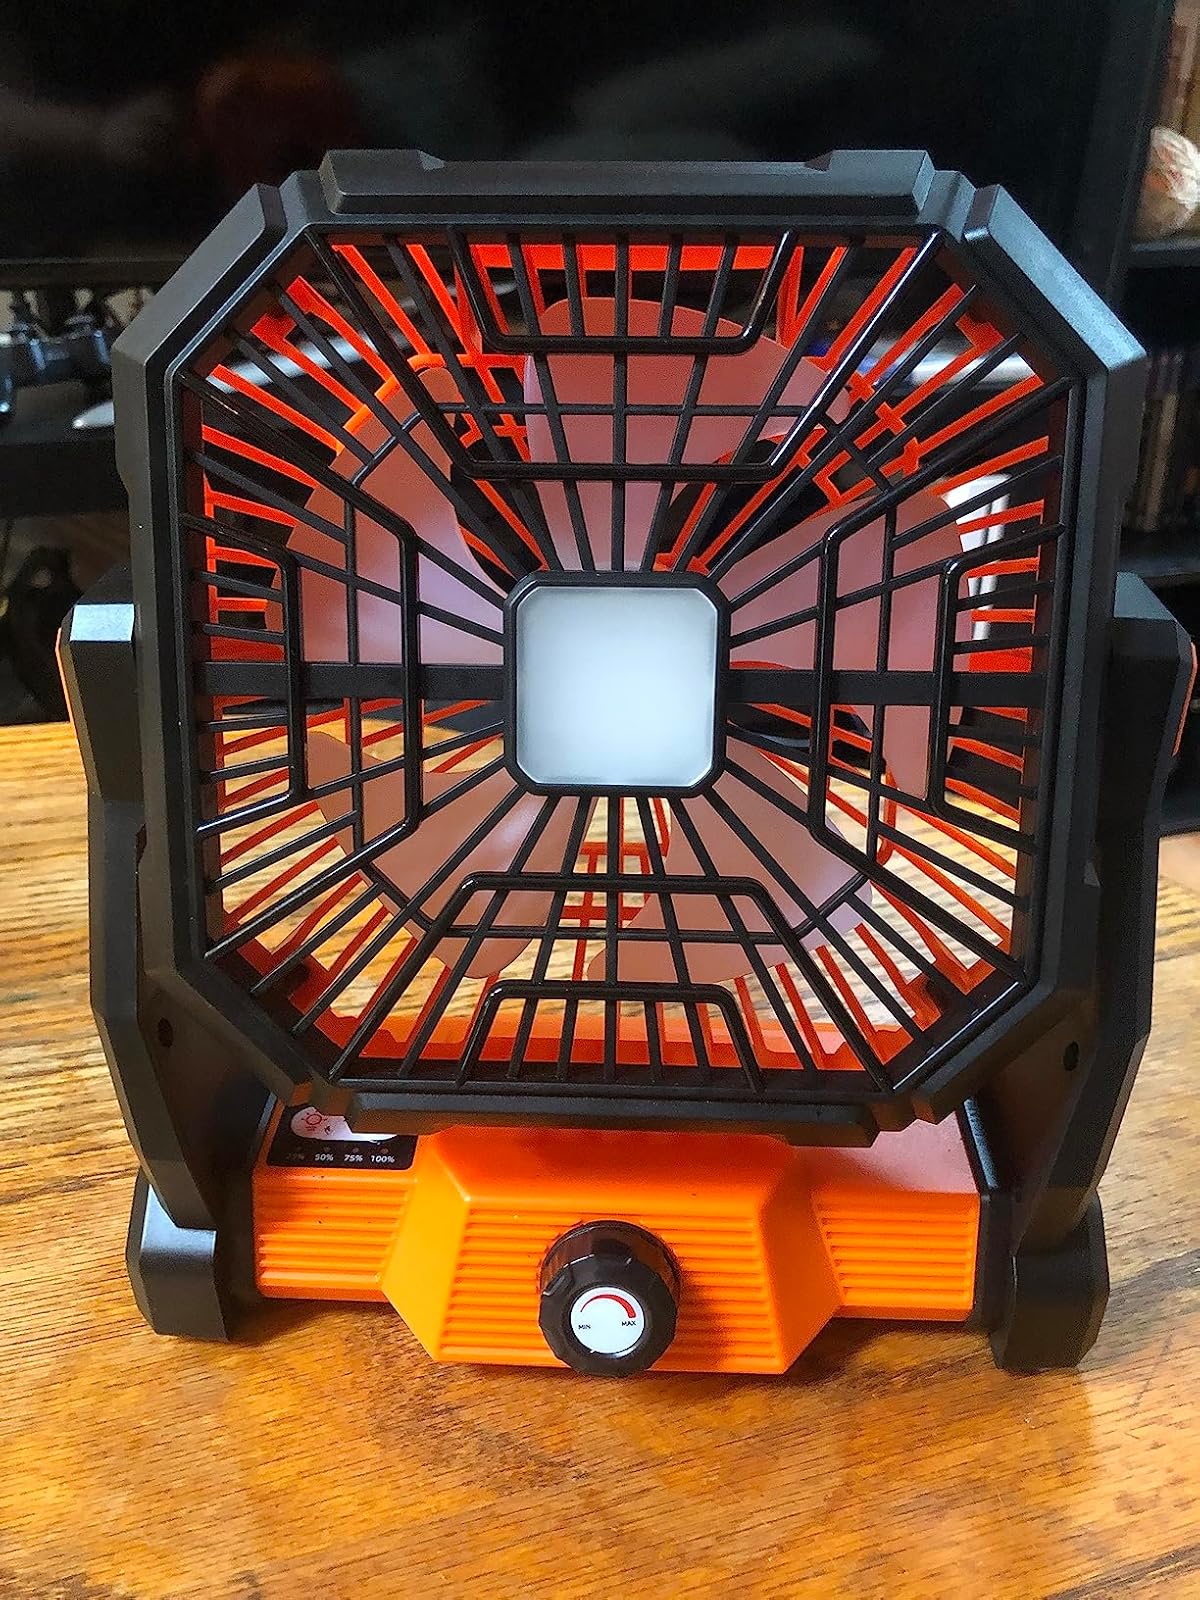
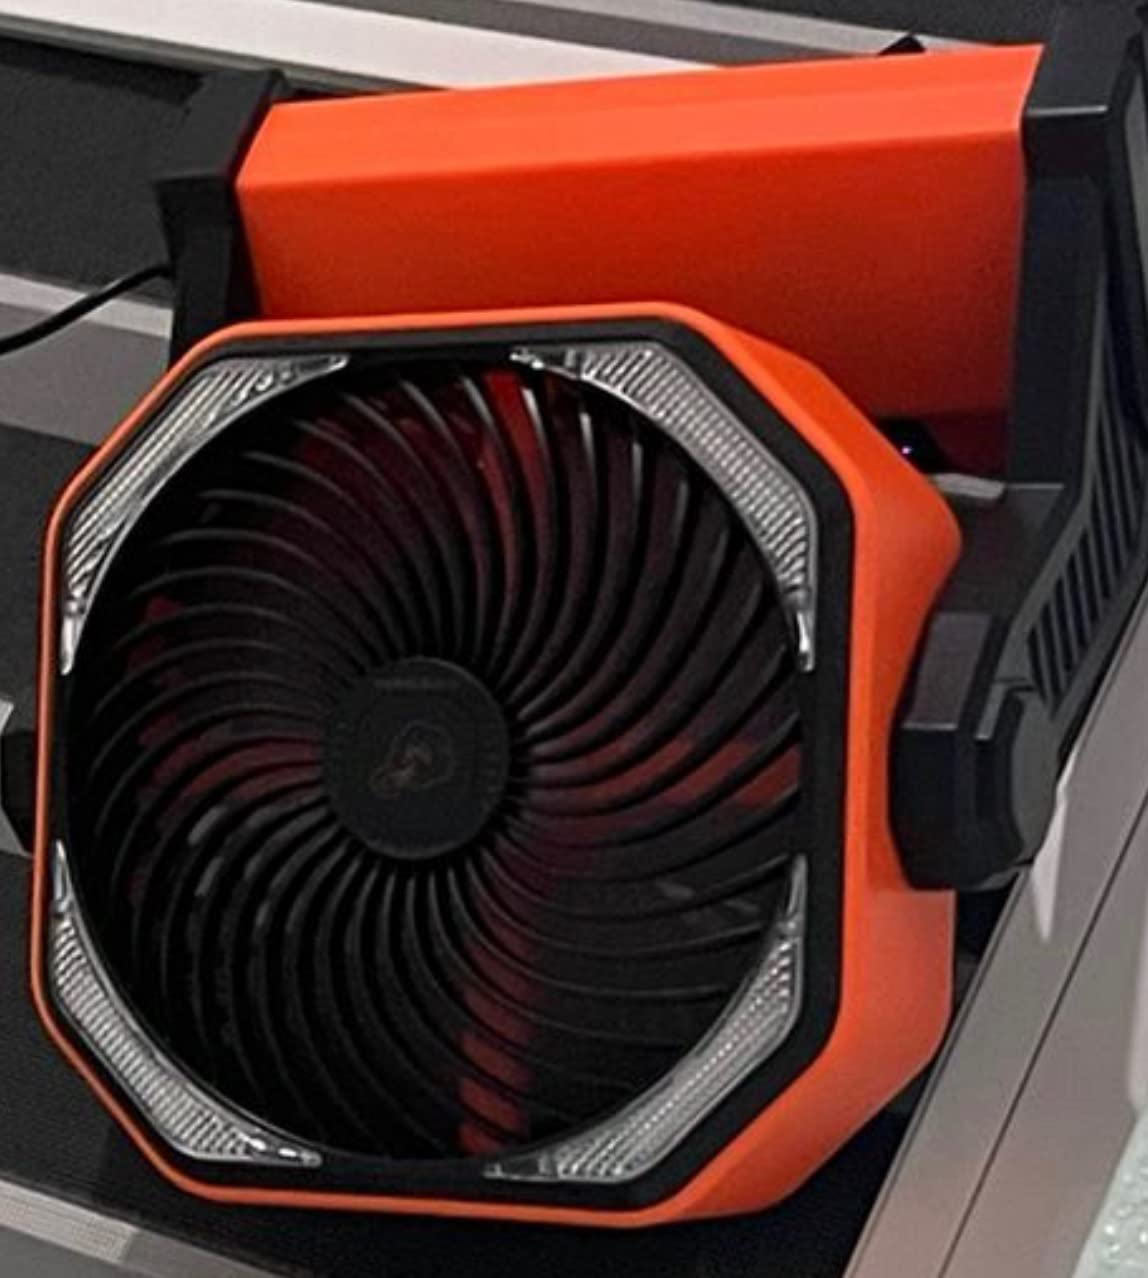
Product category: lantern
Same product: no